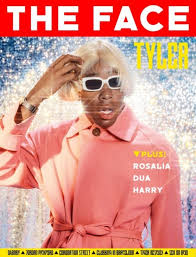
Label: paper